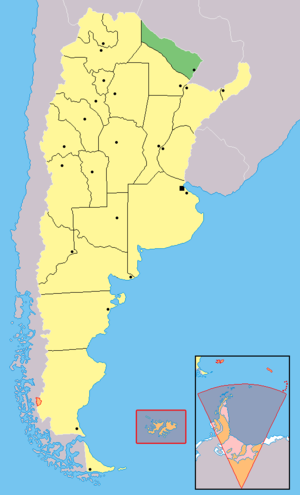
Le département de Bermejo est une des 9 subdivisions de la province de Formosa, en Argentine. Son chef-lieu est la ville de Laguna Yema.
Le département de Pilagás est une des 9 subdivisions de la province de Formosa, en Argentine. Son chef-lieu est la ville de El Espinillo.
Le département de Pilcomayo est une des 9 subdivisions de la province de Formosa, en Argentine. Son chef-lieu est la ville de Clorinda.